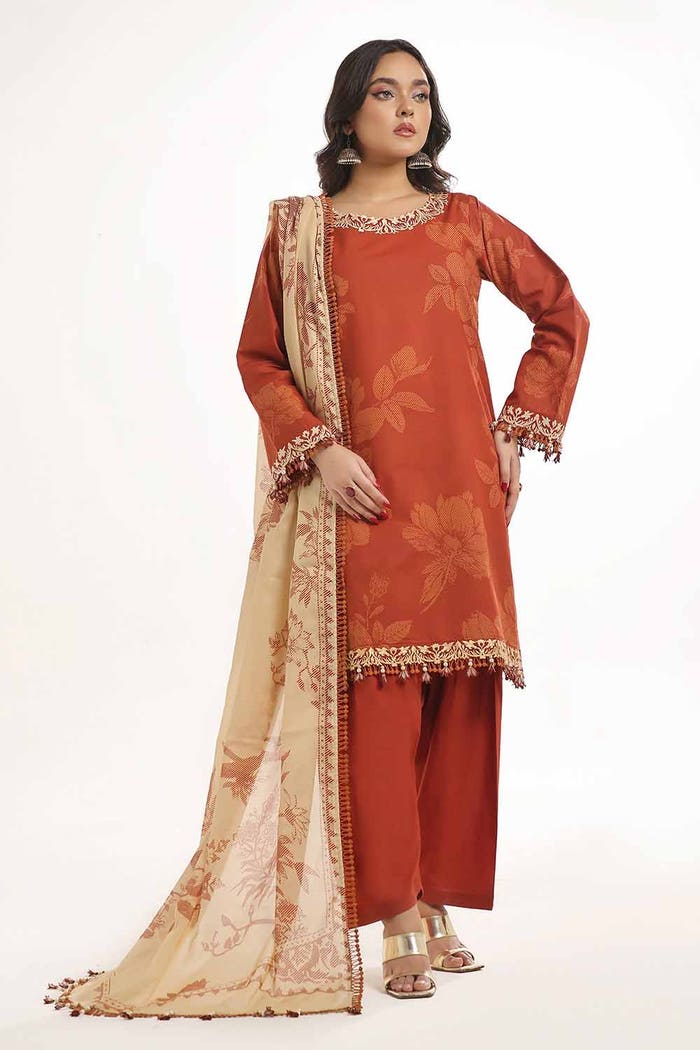
rust gold kashmir embroidered salwar